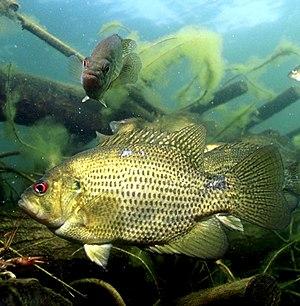
Le Crapet de roche est une espèce de poissons de la famille des Centrarchidés.
Les Centrarchidae sont une famille nord-américaine de poissons téléostéens, que l'on peut notamment trouver dans les étangs créés par le castor.